Fatherland Front (Austria)

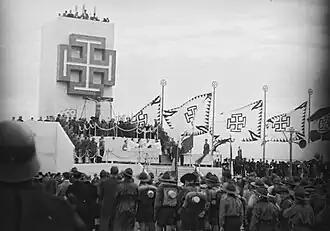
Fatherland Front rally, 1936

On 10 May 1932, the Christian Social politician Engelbert Dollfuss was designated Chancellor of Austria by President Wilhelm Miklas. Dollfuss formed another right-wing government together with the "Landbund" and the "Heimatblock", the political organisation of the paramilitary Heimwehr forces. He began to surpass the slim majority of his government in parliament ruling by emergency decrees, and on 15 March 1933 finally prevented the gathering of the National Council. Two months later the "Fatherland Front" was founded by Chancellor Dollfuss as a merger of his Christian Social Party, the Heimwehr forces and other right-wing groups, and was intended to collect all "loyal Austrians" under one banner.